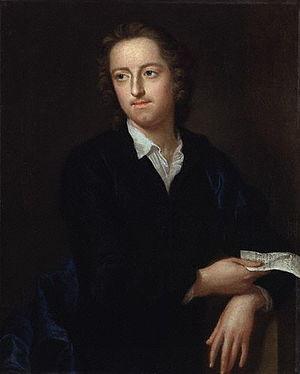
Peterhouse est le plus ancien des 31 collèges de l'université de Cambridge au Royaume-Uni. Il est aussi le plus petit des collèges. Il est le cinquième plus riche. Peterhouse est le seul collège de l'université dont le nom ne comprend pas le mot College ou Hall.
John Giles Eccardt est un peintre britannique né en Allemagne. Il était spécialisé dans les portraits.
Le Château d'Indolence, poème allégorique, écrit en imitation de Spenser est un poème de James Thomson paru en 1748.